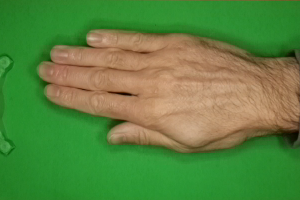
Label: paper